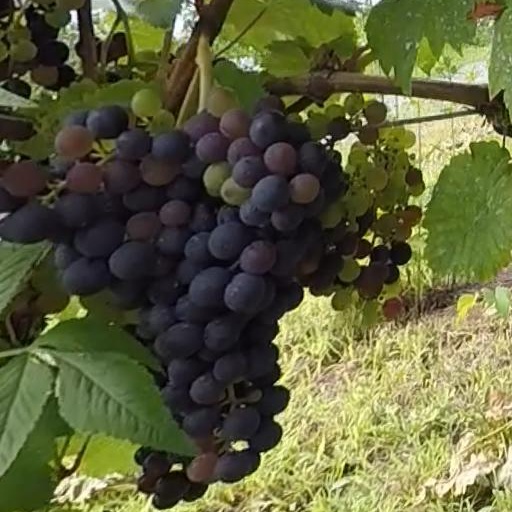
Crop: grape